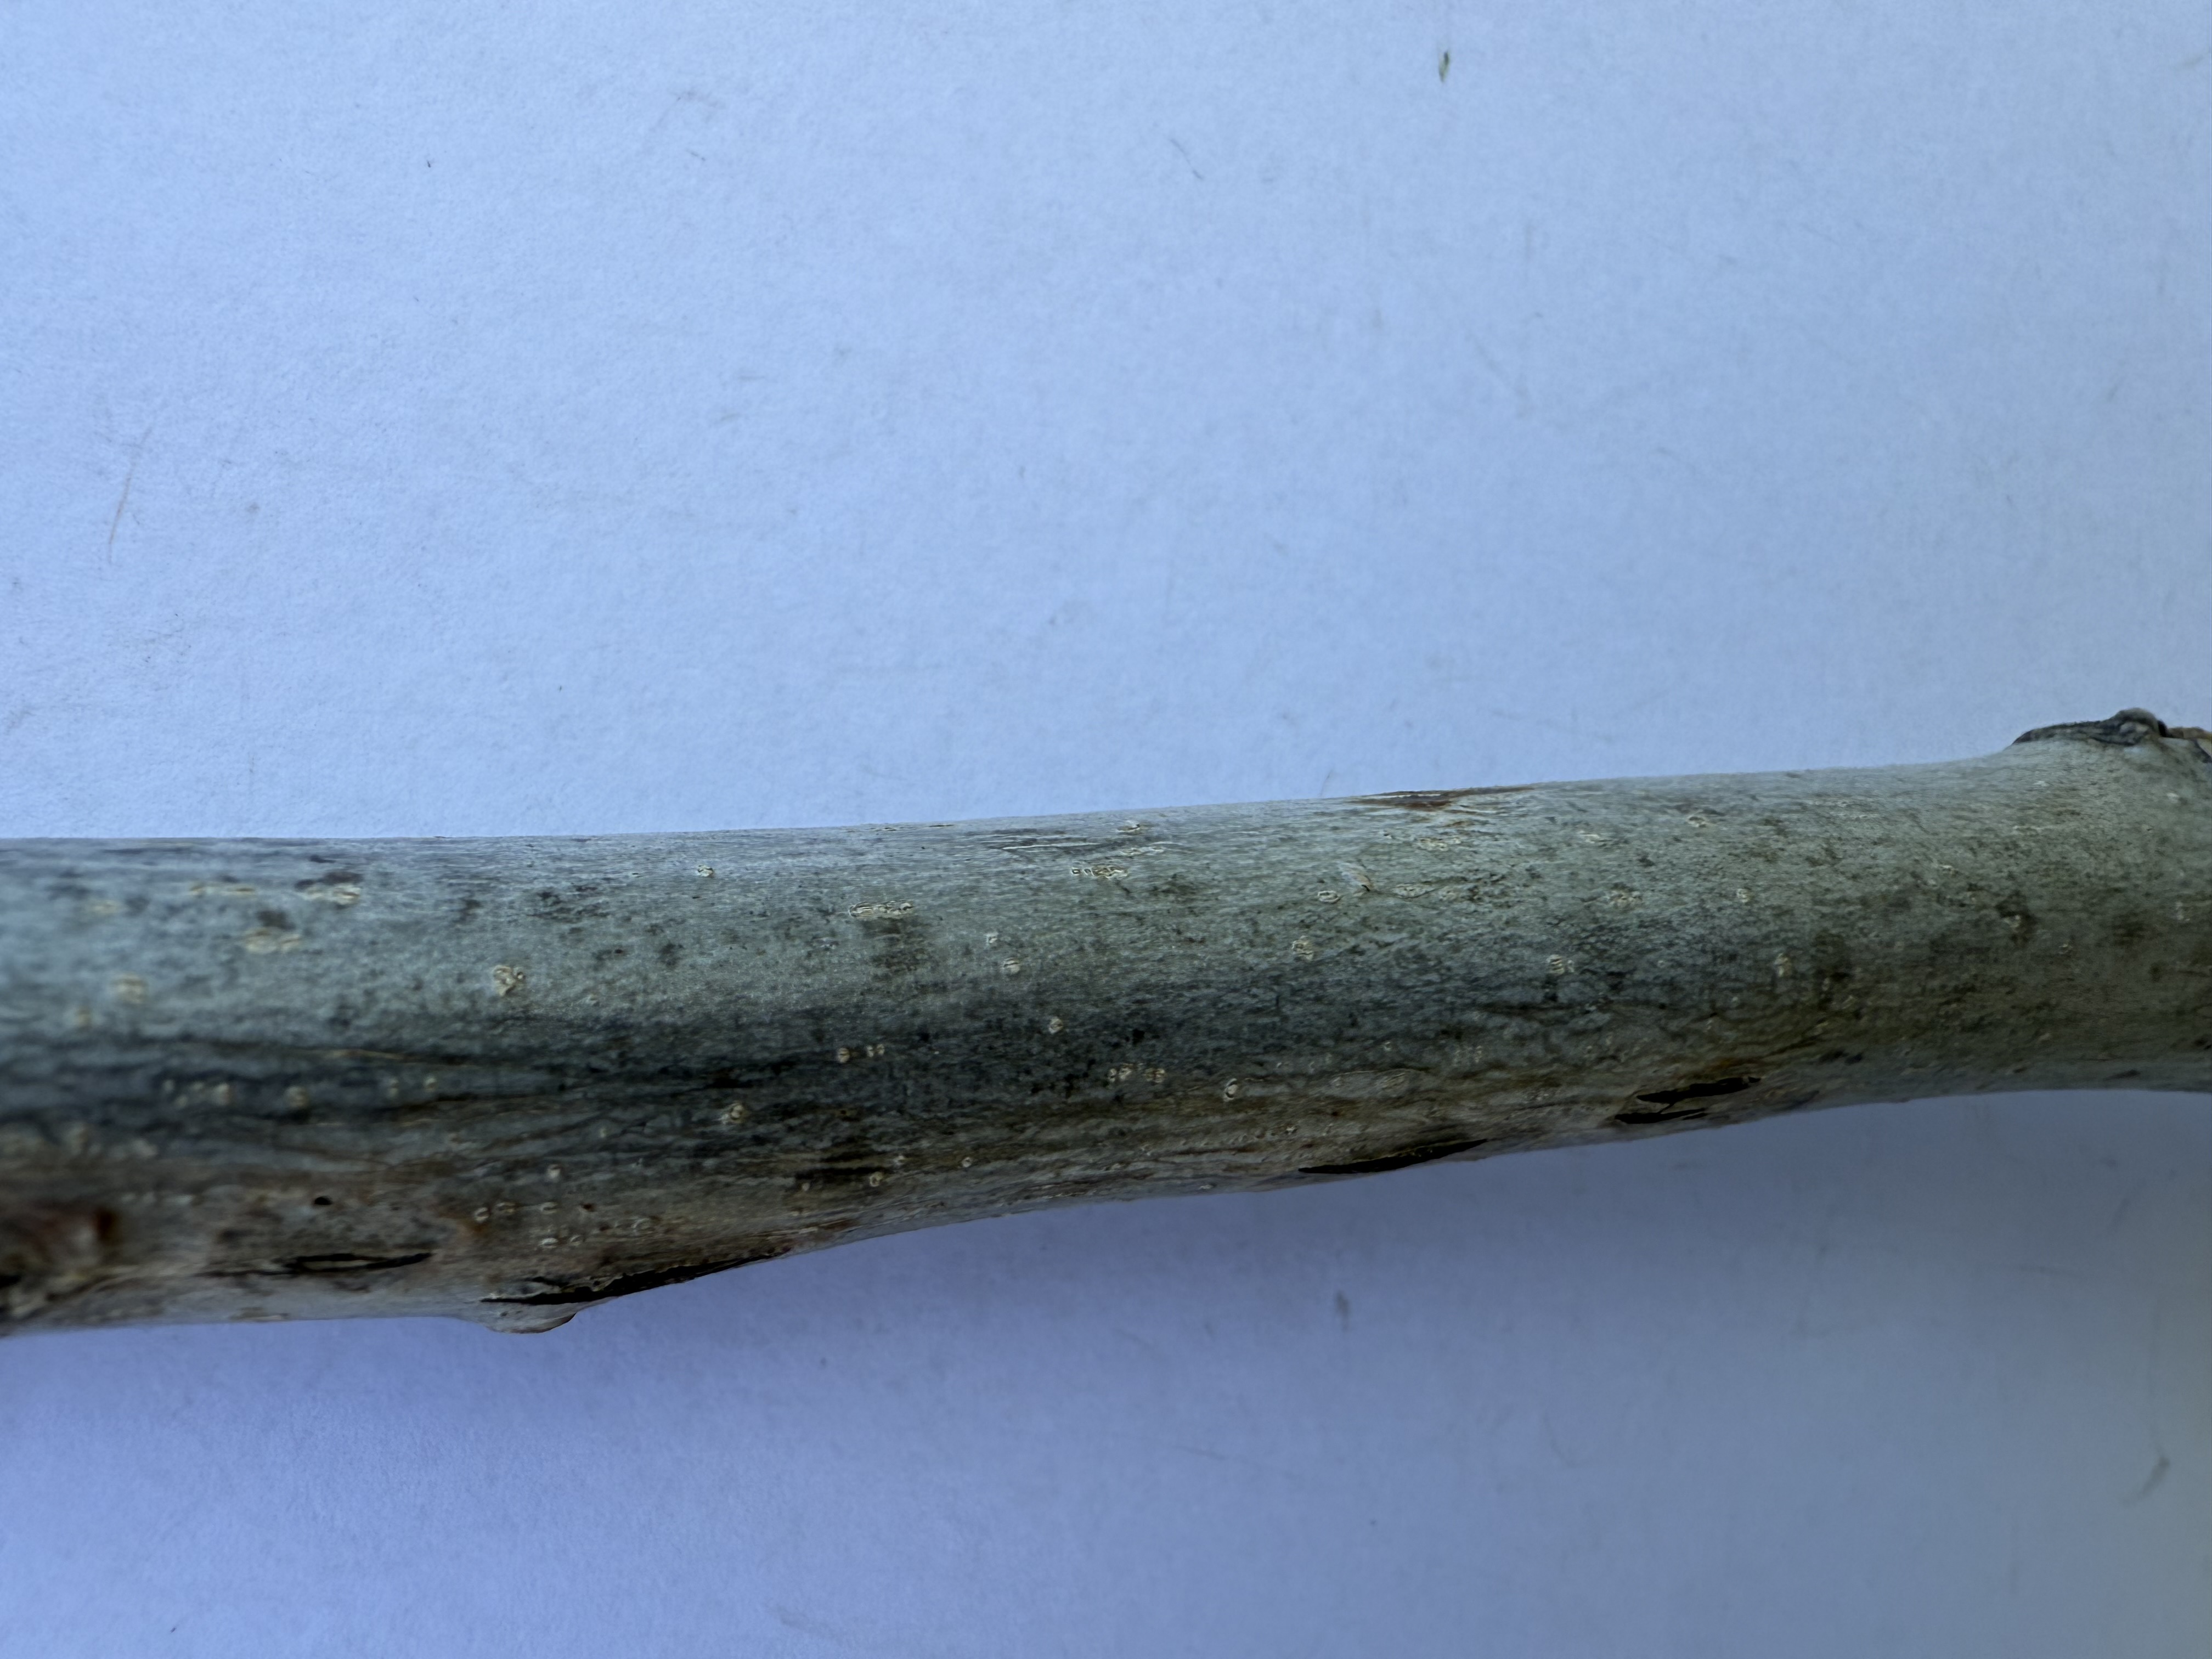
Variety: Wild Walnut